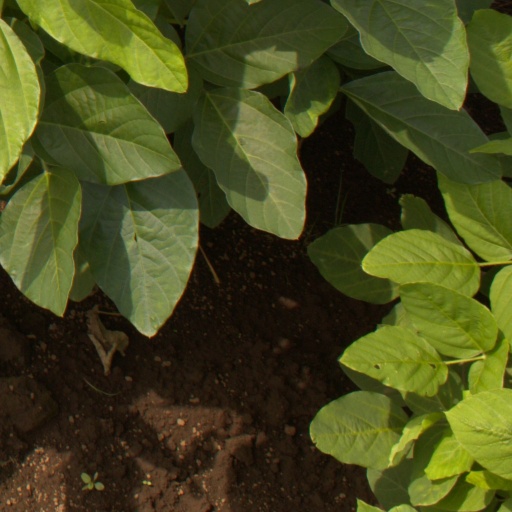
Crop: soybean